Athboy

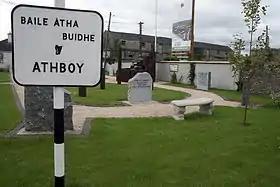
Athboy, history pocket park

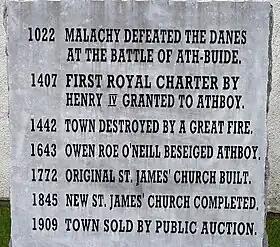
History written in stone

In medieval times it was a walled stronghold of the Pale. Eoin Roe O'Neill took it in 1643, and six years later Oliver Cromwell camped his army on the Hill of Ward nearby. Also known as Tlachtga, the Hill of Ward was the location for the pagan feast of Samhain, the precursor of modern-day Halloween.